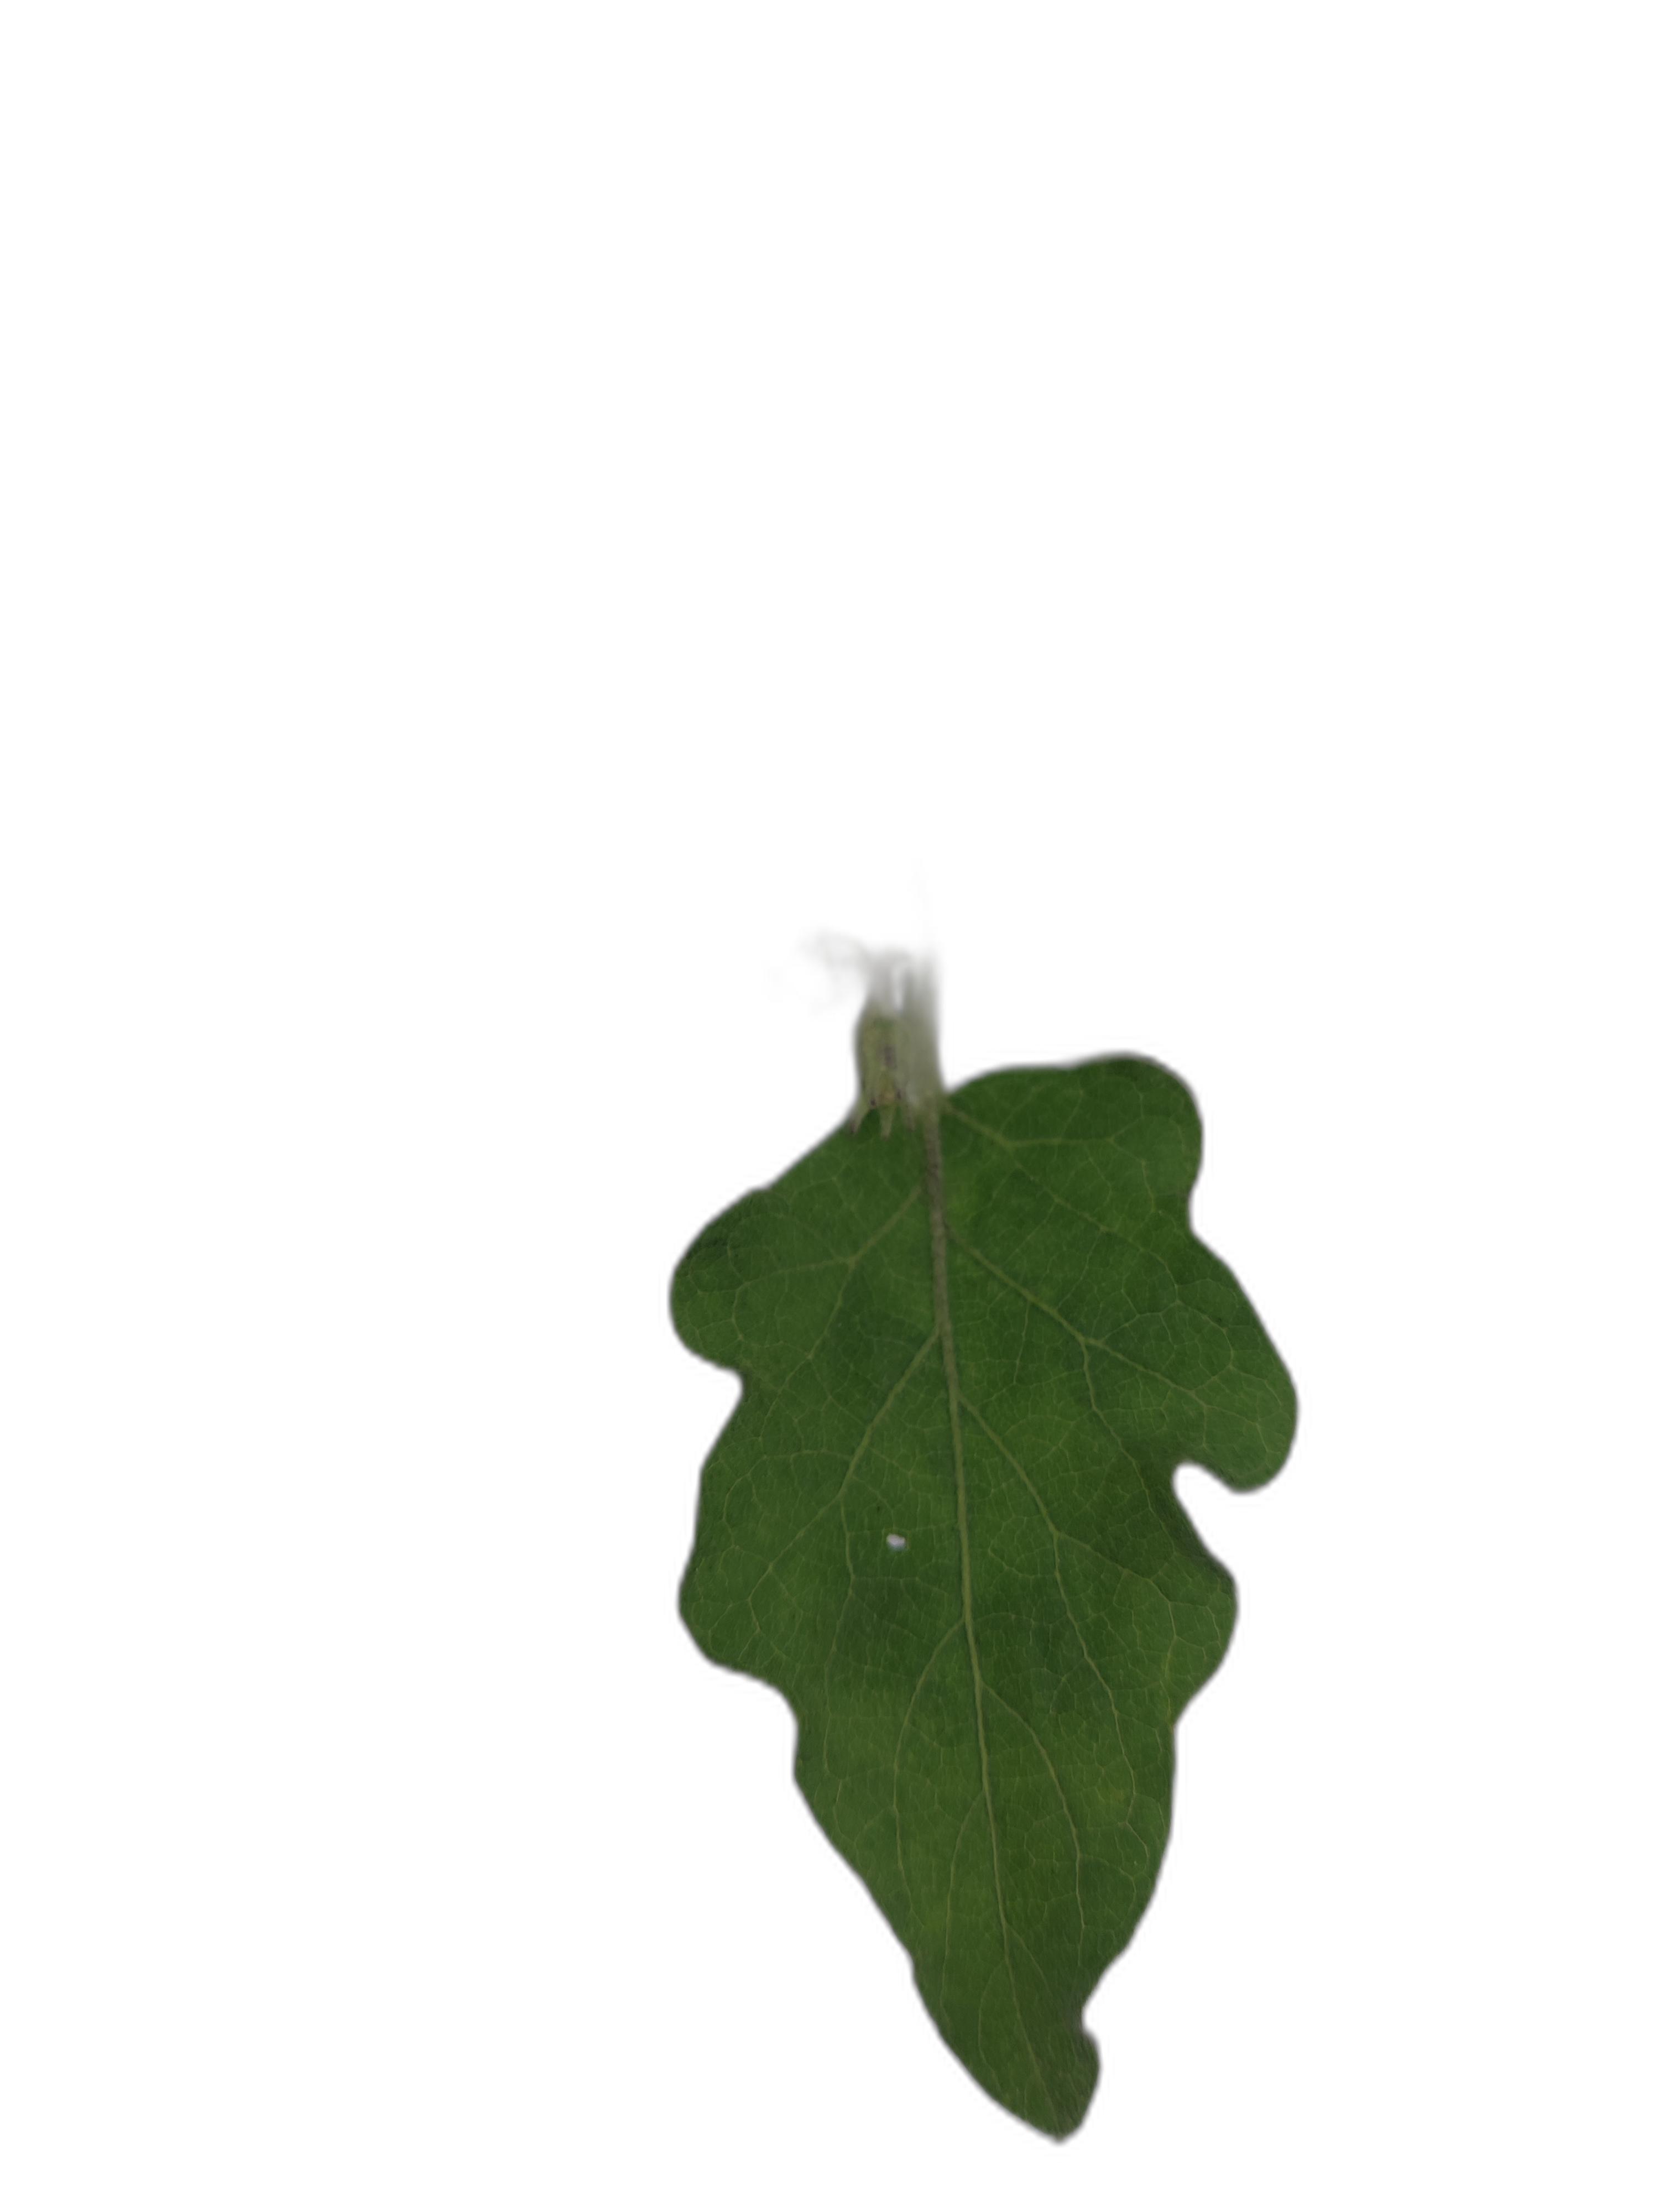
Label: Healthy Leaf